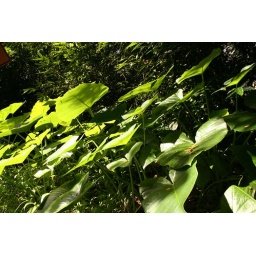
Gigantic leaves of this plant reach out from under the forest canopy for a drink of sunshine.